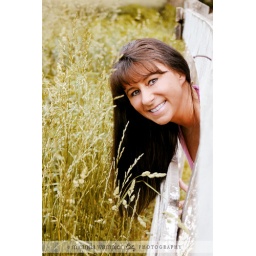
Model: Me. Photo and processing by my daughter Miranda. This is the fence and field directly behind my home.